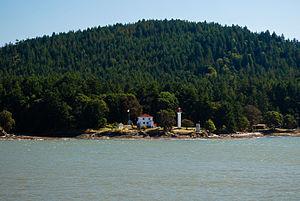
Le phare d'Active Pass est un phare situé dans le détroit d'Active séparant l'île Mayne et l'île Galiano sur la côte sud-est de l'île de Vancouver, dans le district régional de la Capitale, au Canada.